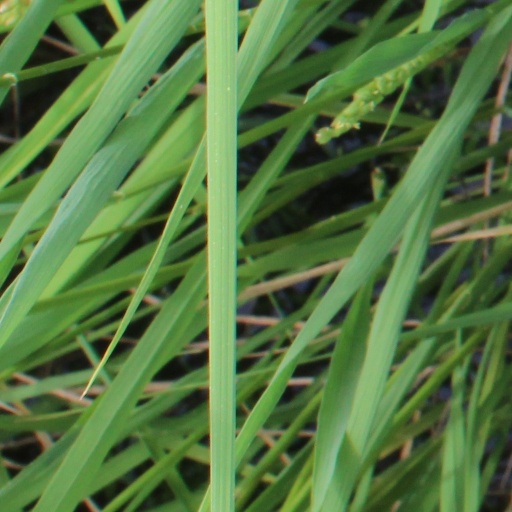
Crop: rice